2019 Turkish offensive into northeastern Syria

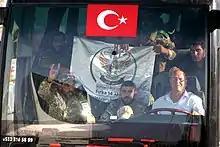
Rebels of the Liwa Sultan Suleyman Shah, a Turkmen group in the Syrian National Army, transported from Azaz to Akçakale during the Turkish offensive (12 October 2019). One of them makes the Grey Wolves sign (left).

In October 2019, in response to the Turkish offensive, Russia arranged for negotiations between the Syrian government in Damascus and the Kurdish-led forces. Mazloum Abdi, the Syrian Kurdish commander-in-chief, announced that they were ready to partner with Vladimir Putin (Russia) and Bashar al-Assad (Syria), stating that "We know that we would have to make painful compromises with Moscow and Bashar al-Assad if we go down the road of working with them. But if we have to choose between compromises and the genocide of our people, we will surely choose life for our people." The details of the agreement is unknown, but there are reports that suggest that the SDF will be incorporated into the Syrian Armed Forces and that northeastern Syria will come under direct rule of the Syrian government in Damascus. According to Syrian Kurdish officials, the deal allows Syrian government forces to take over security in some border areas, but their own administration would maintain control of local institutions.